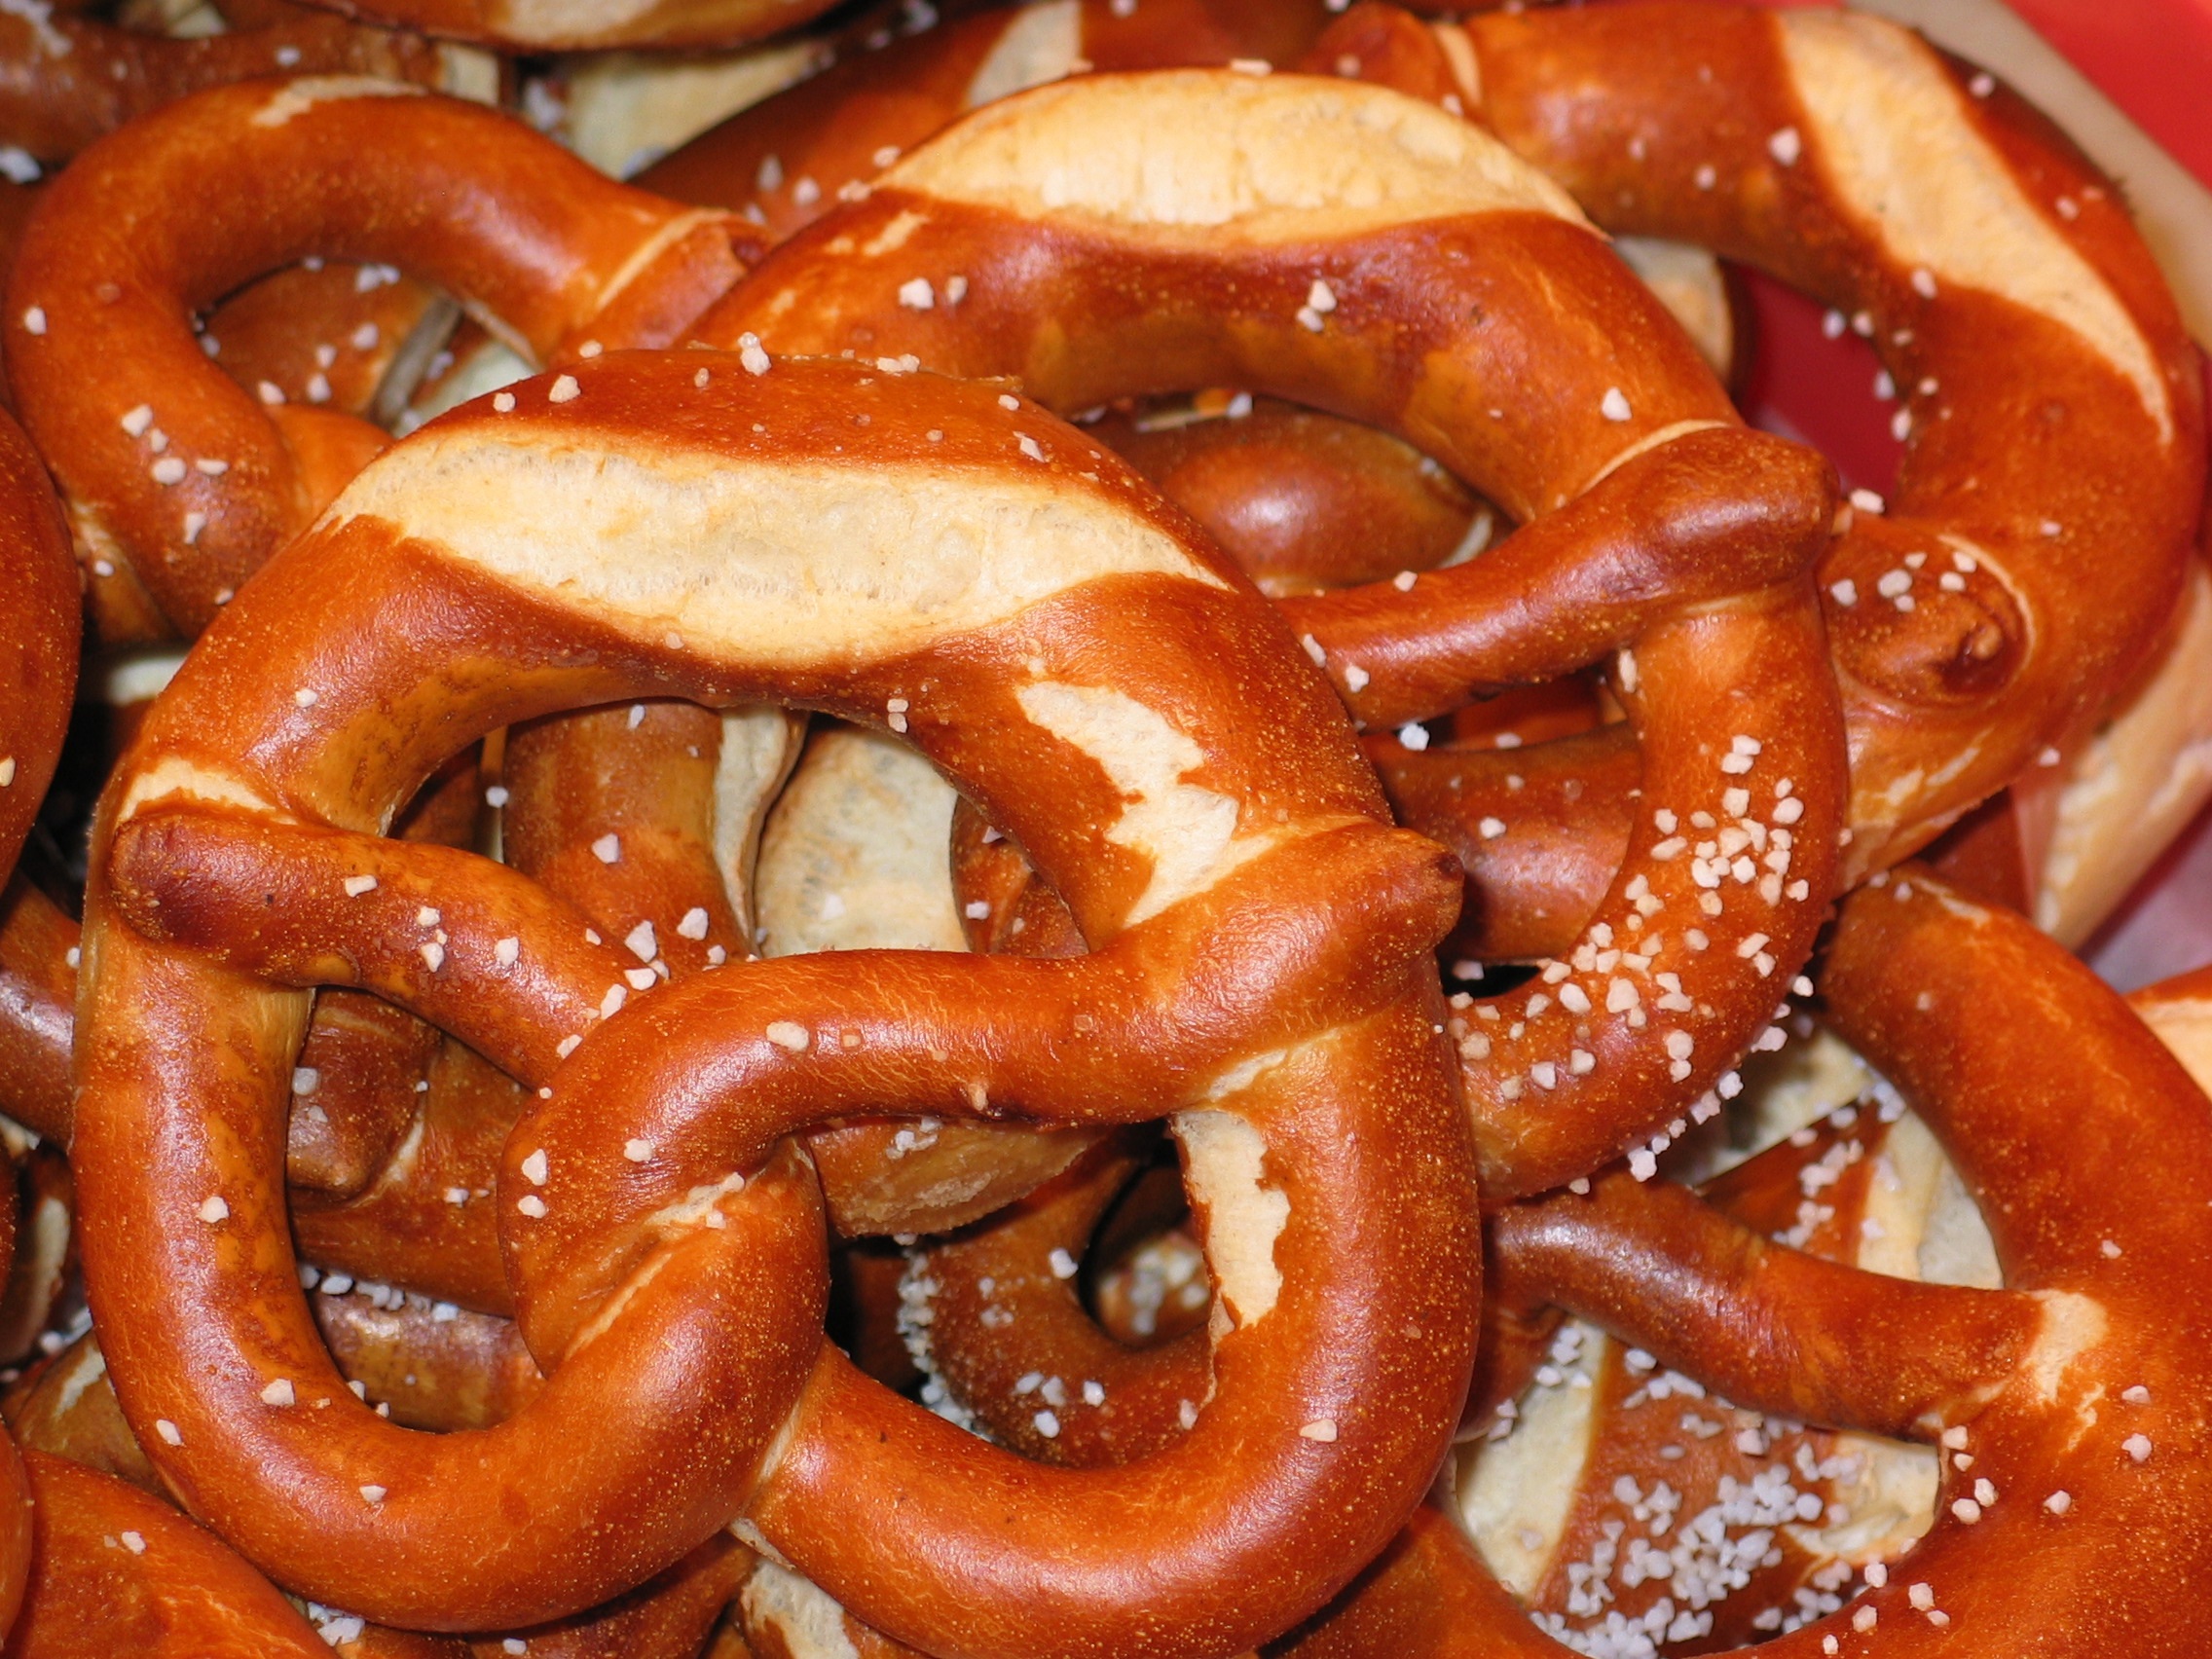
table, restaurant, celebration, feed, dish, meal, food, eat, cuisine, delicious, bakery, baked, specialty, bake, nutrition, party, tasty, baker, bavaria, cover, frisch, enjoy, edible, crispy, benefit from, pretzel, pretzels, appetizing, served, gedeckter table, garden party, laugenbrezeln, sommerfest, vienna sausage, snack food, medicinal mushroom, fried food, kielbasa